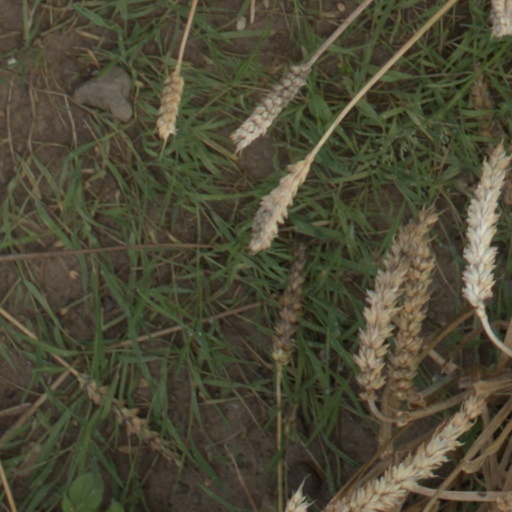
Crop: wheat